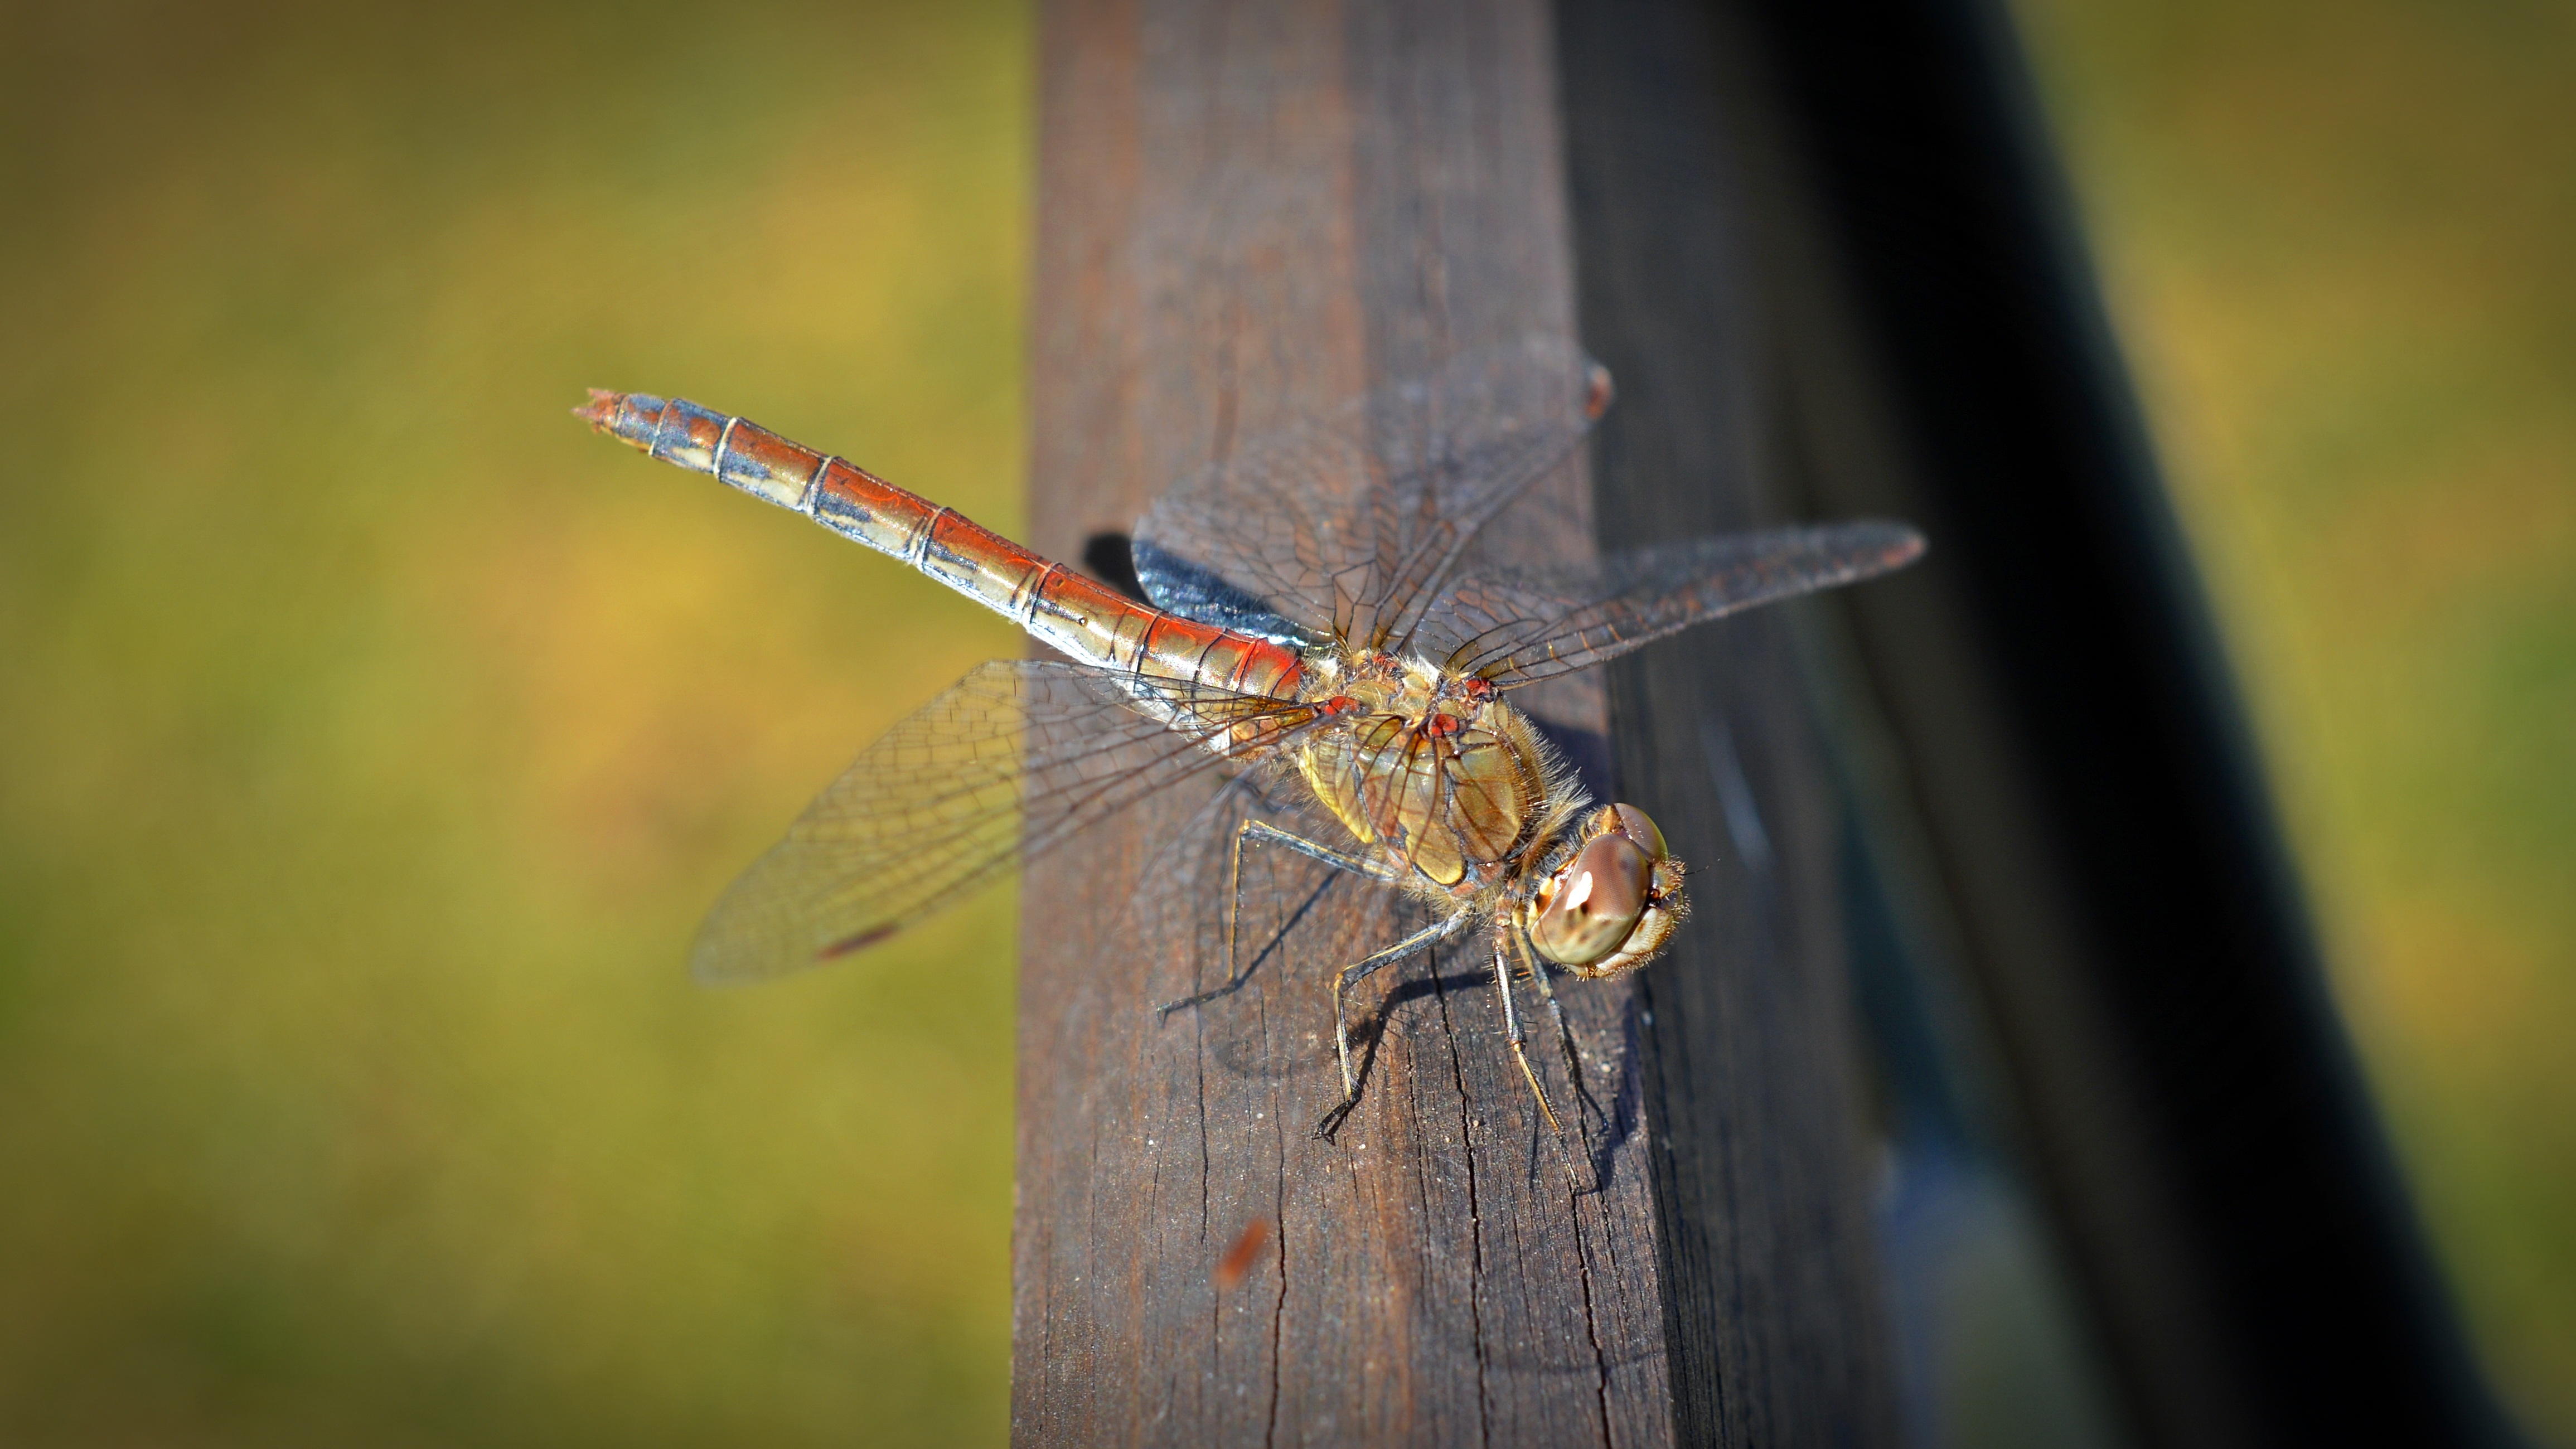
nature, wing, photography, animal, wildlife, green, insect, macro, close, fauna, invertebrate, close up, dragonfly, creature, damselfly, flight insect, macro photography, arthropod, plant stem, dragonflies and damseflies